Sunnylands

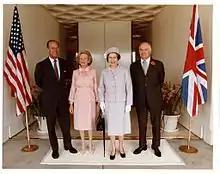
Queen Elizabeth II and Prince Philip visit Walter and Leonore Annenberg at Sunnylands, February 1983.

Walter and Leonore Annenberg frequently hosted both political leaders and famous entertainers at Sunnylands. During the Annenbergs' lifetime, eight U.S. presidents, including Eisenhower, Nixon, Ford, Reagan, Clinton, George H. W. Bush, George W. Bush and Barack Obama visited the estate. Following the Islamic Revolution in Iran in the late 1970s, the family of the Shah of Iran was invited to seek refuge at Sunnylands. Queen Elizabeth II and Prince Philip visited for lunch, and Prince Charles made occasional weekend visits. U.K. Prime Minister Margaret Thatcher was also a visitor.